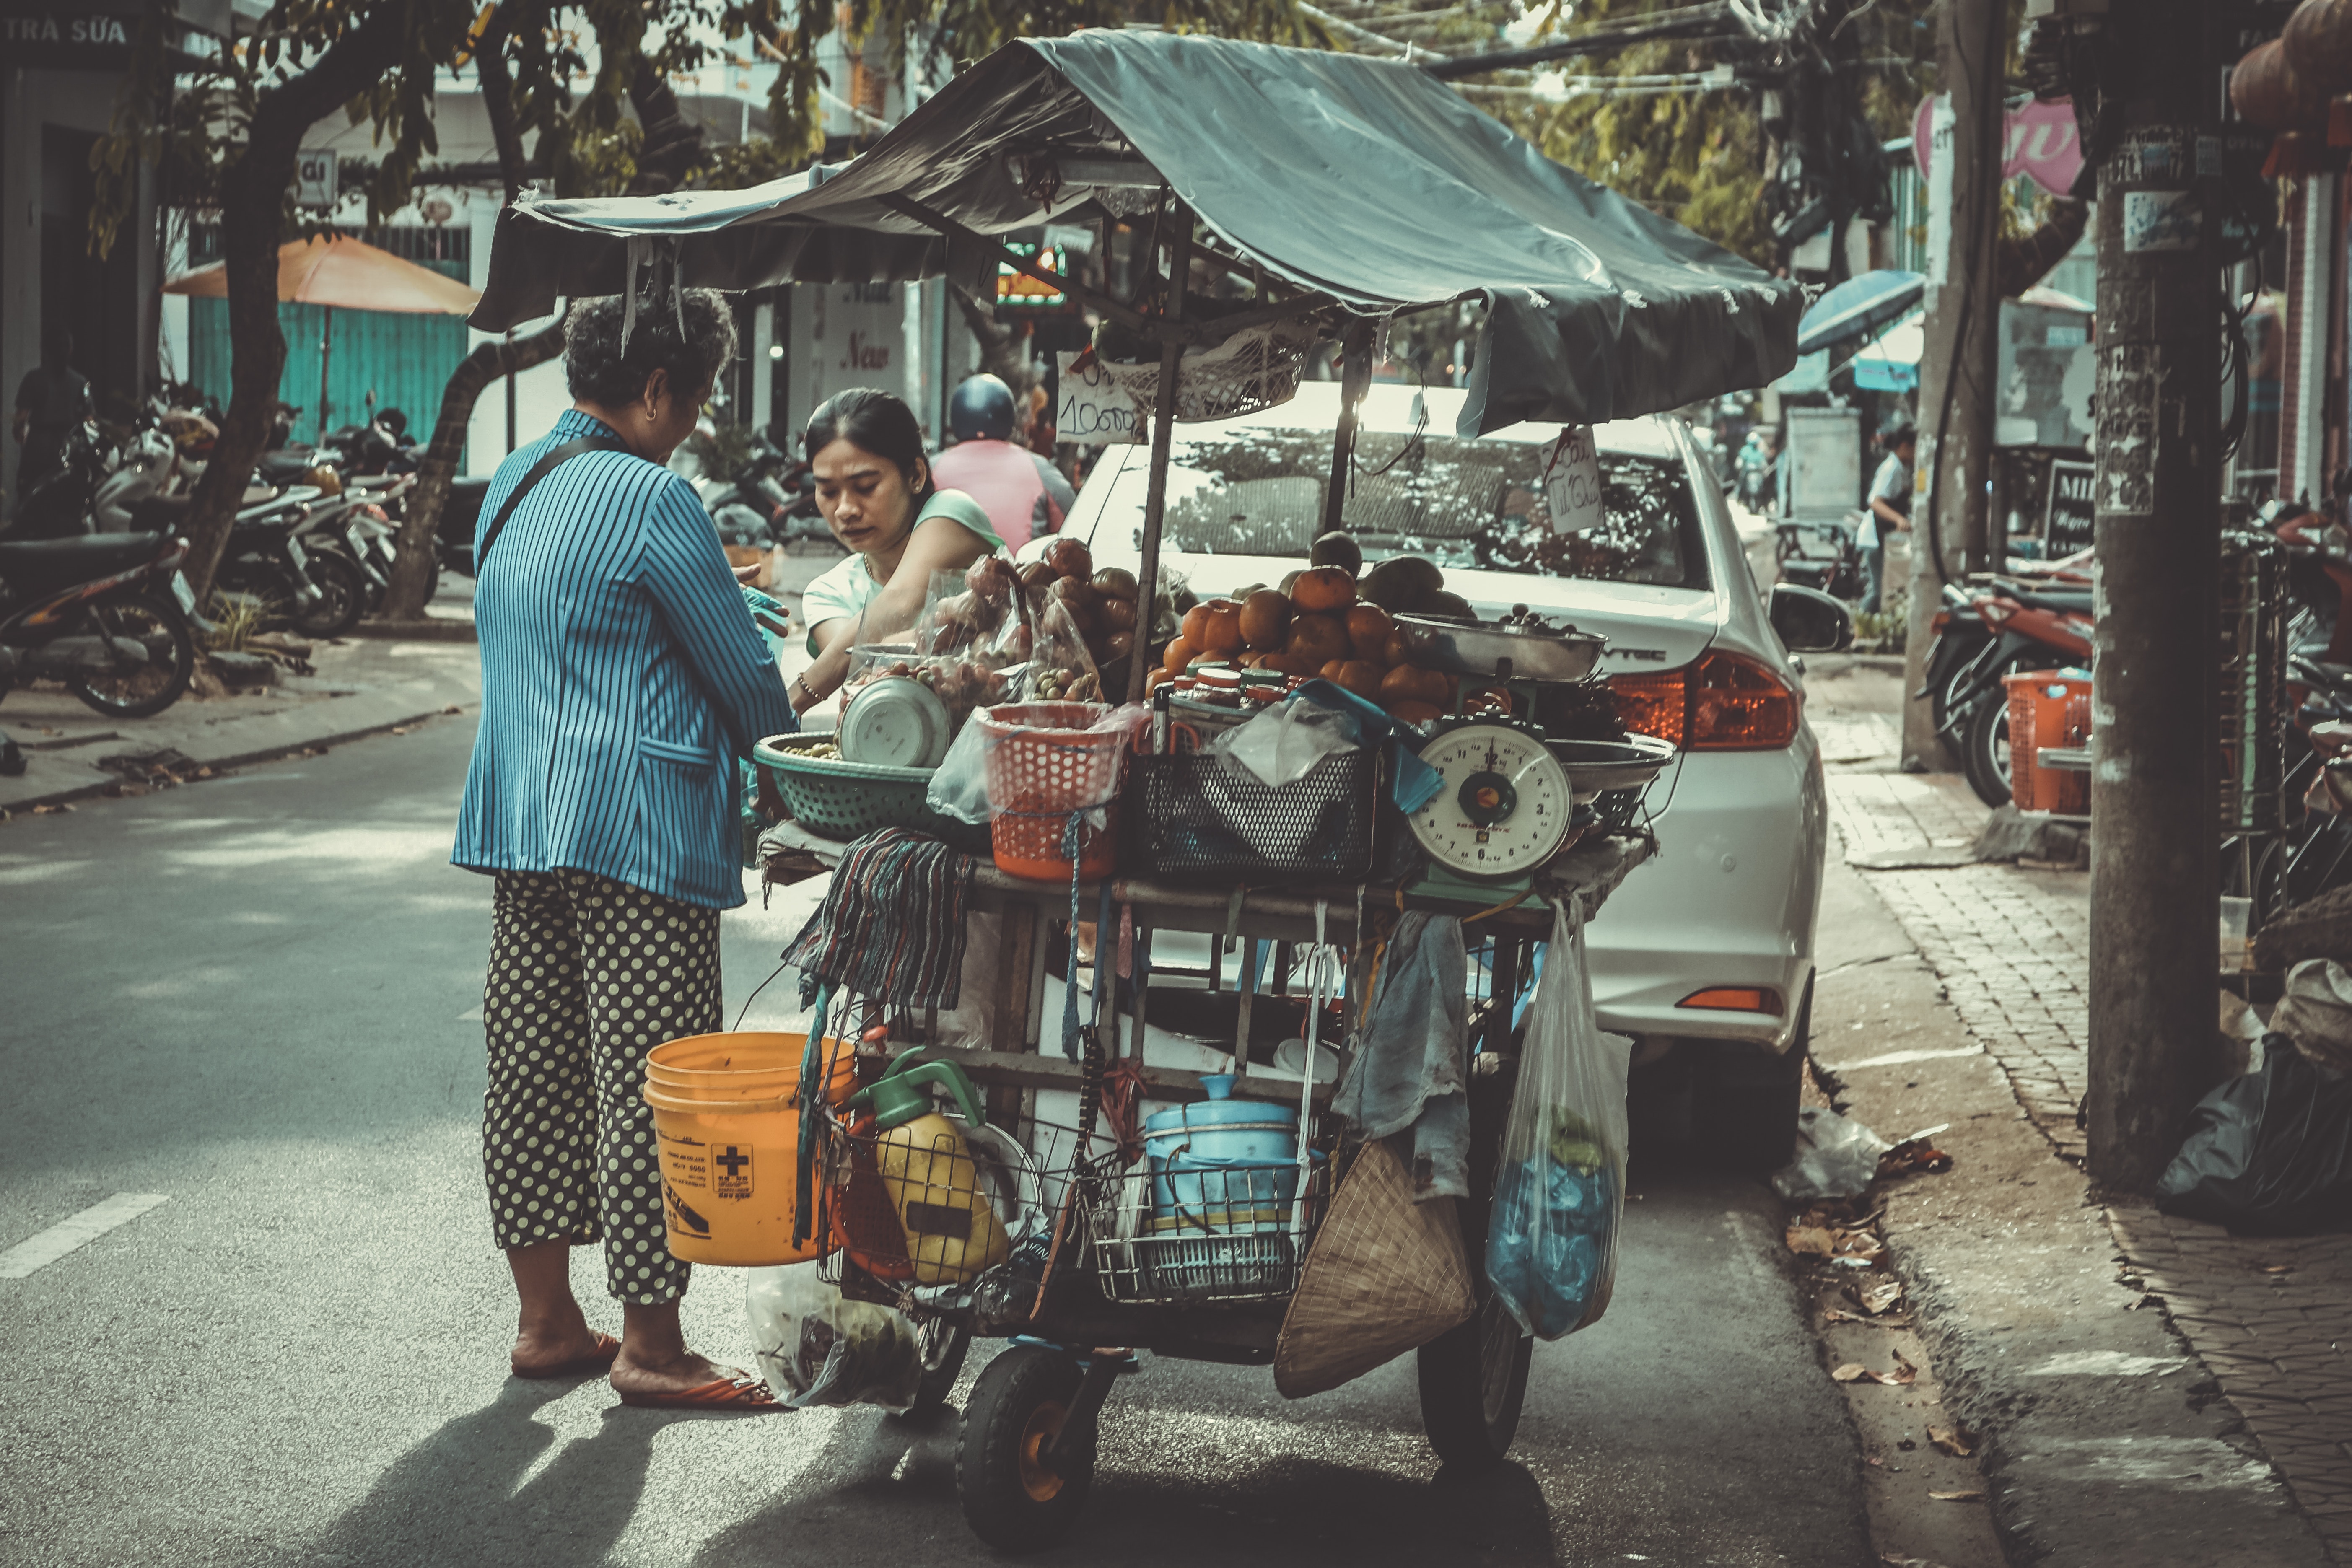
mode of transport, transport, street, public space, vehicle, urban area, rickshaw, road, hawker, photography, city, market, travel, street food